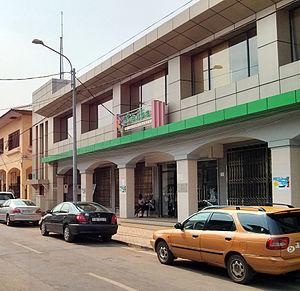
CEIBA Intercontinental est une compagnie aérienne équatoguinéenne dont le siège et le principal centre d'activités se trouvent à Malabo.